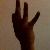
The image shows a hand gesture representing the number 9 in Indian Sign Language.